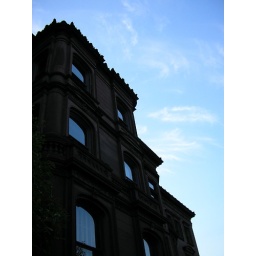
This is a mansion apartment building on 22nd street in Philadelphia.